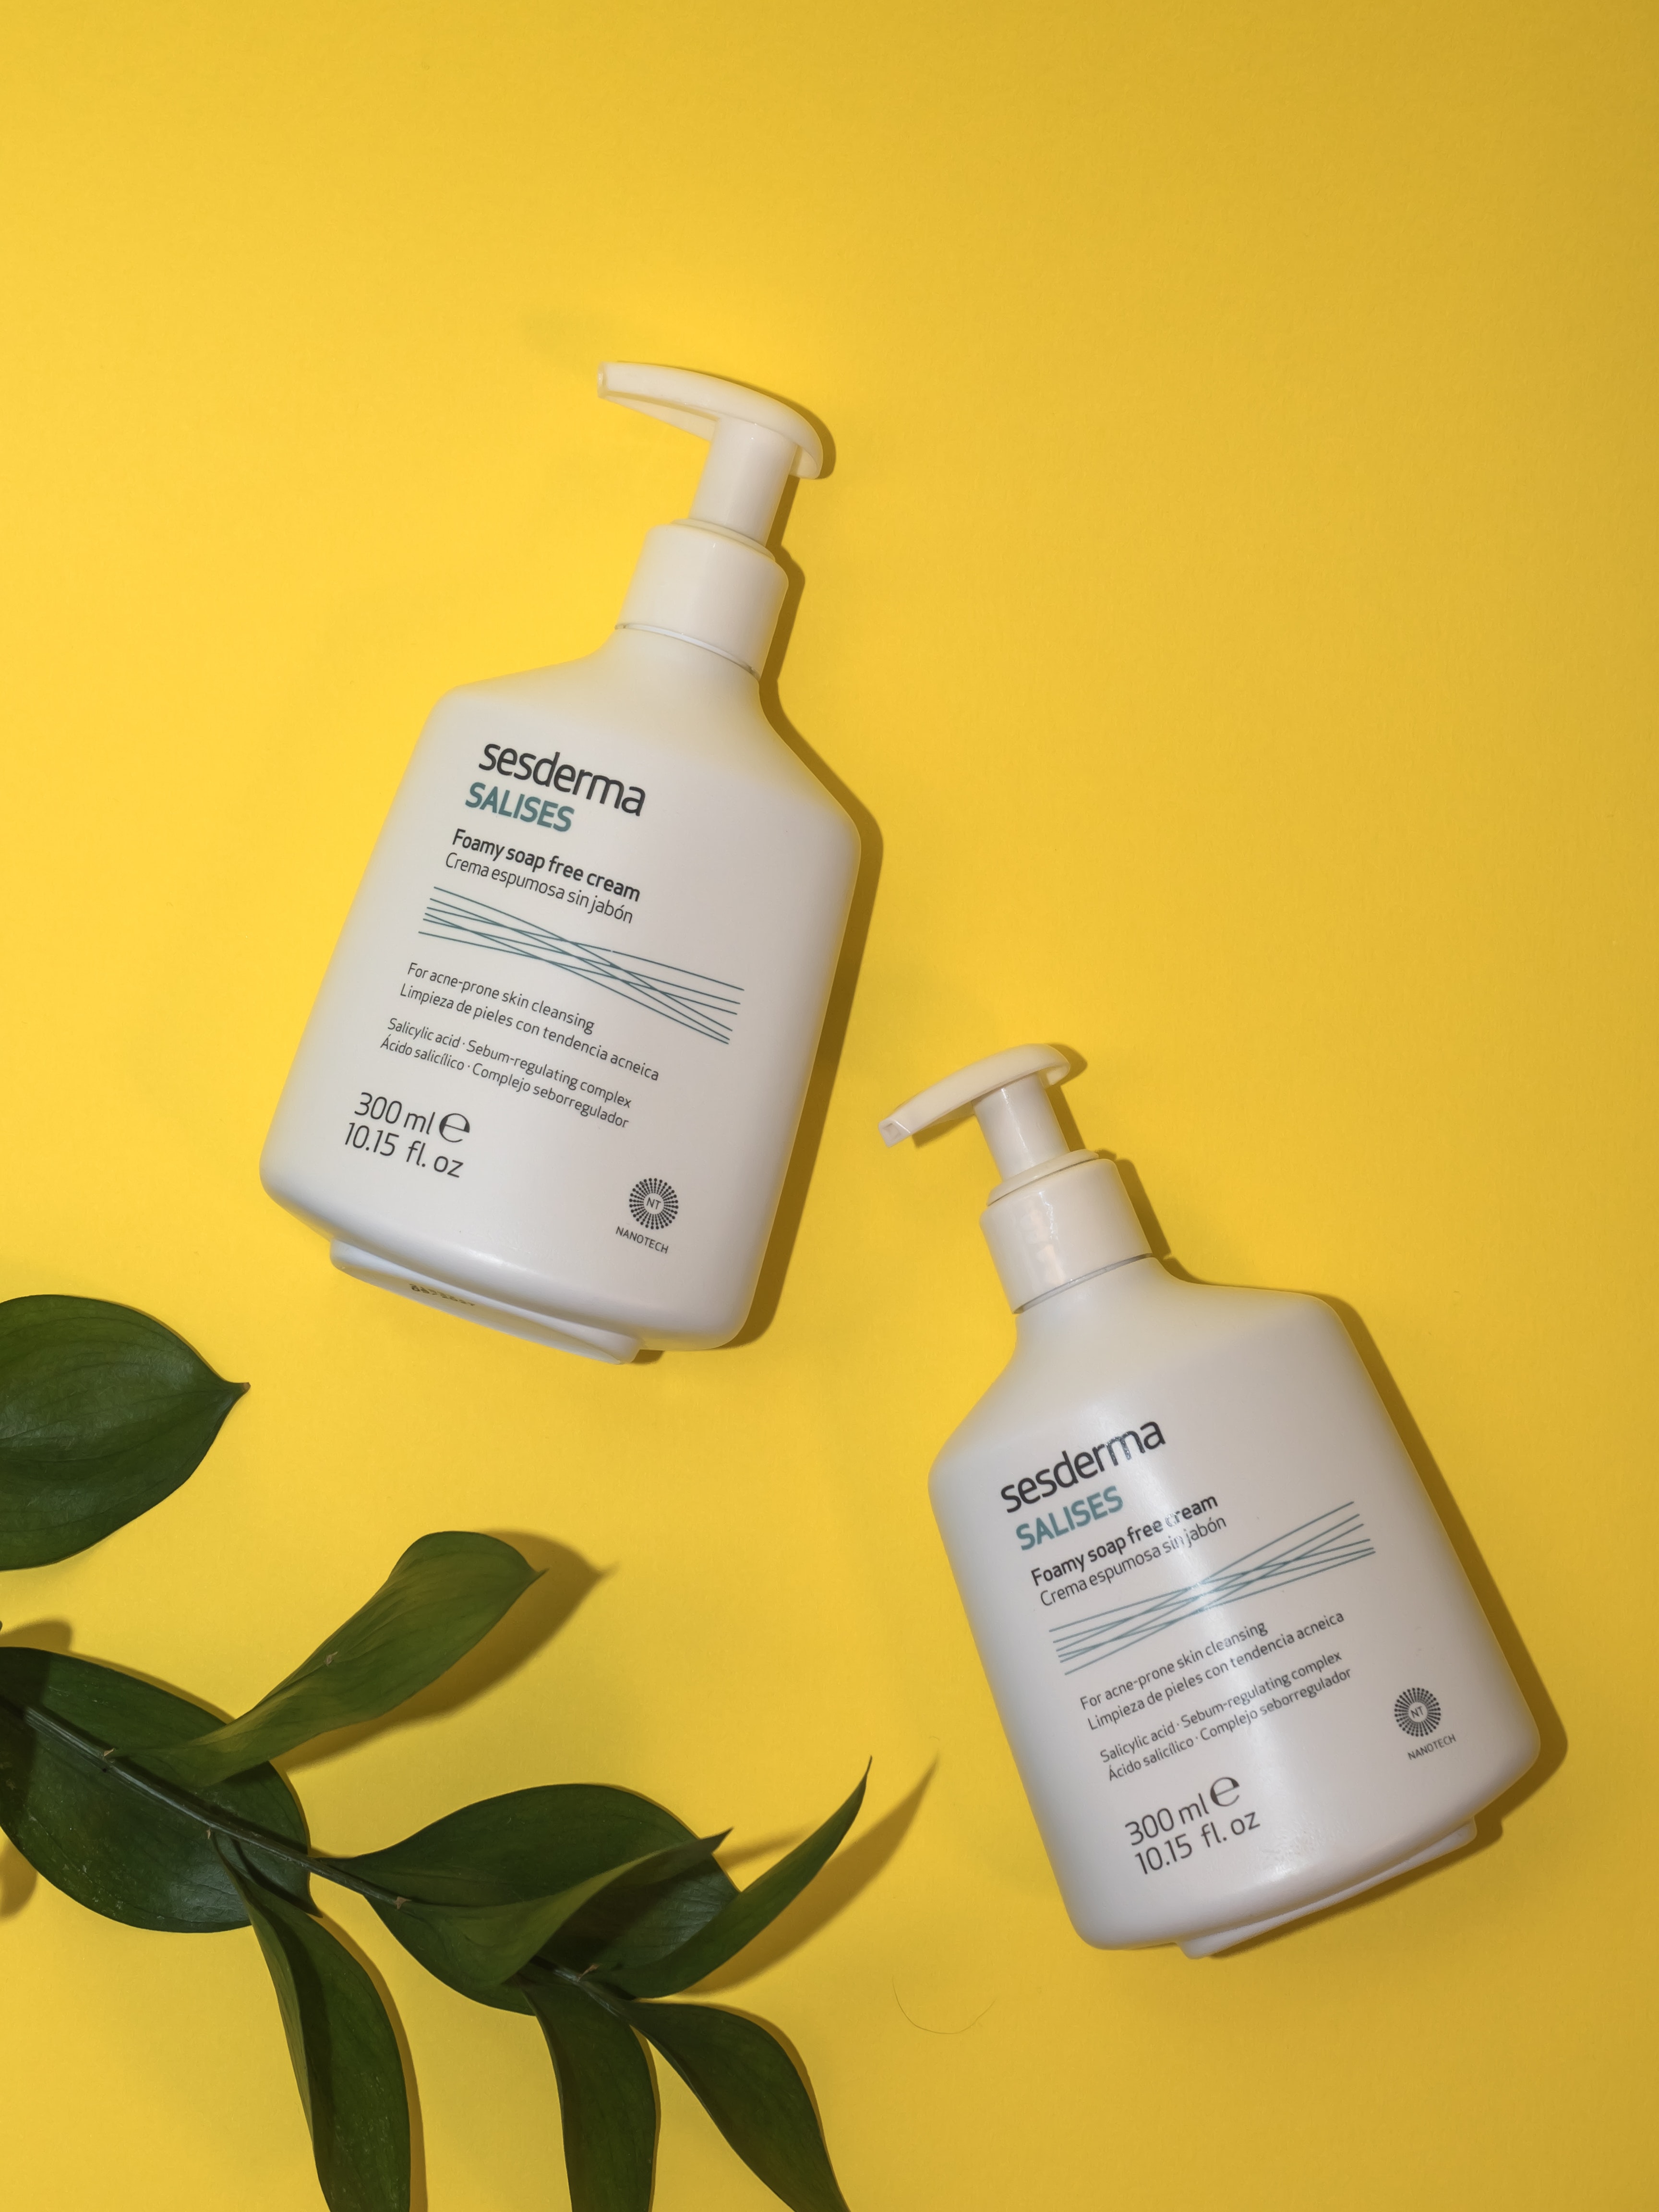
necessities, liquid, solution, bottle, fluid, personal care, plastic bottle, drink, plant, gas, service, science, liqueur, bottle cap, plastic, hair care, Household supply, glass bottle, soap dispenser, skin care, drinkware, gel, Liquid hand soap, still life, paint, chemical compound, lotion, still life photography